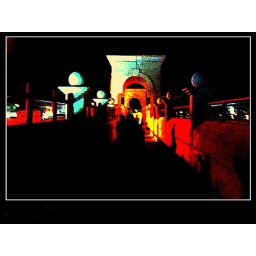
This is actually new bridge connecting to the other side of the road near Al-Issa Souk and on the other side.